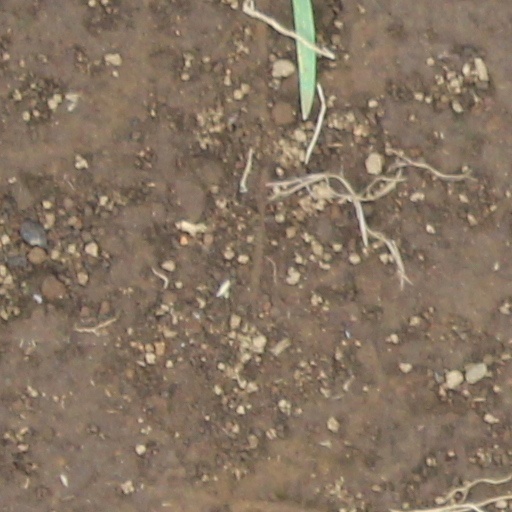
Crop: wheat